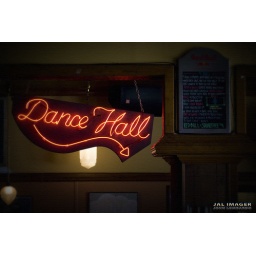
I found this sign in a bar in Charlotte, North Carolina. The building was built in 1906 and was first a pharmacy.